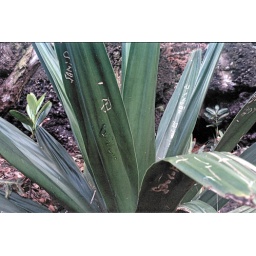
Names carved into an aloe vera plant at the blacksand beach in Maui(= taken with film.